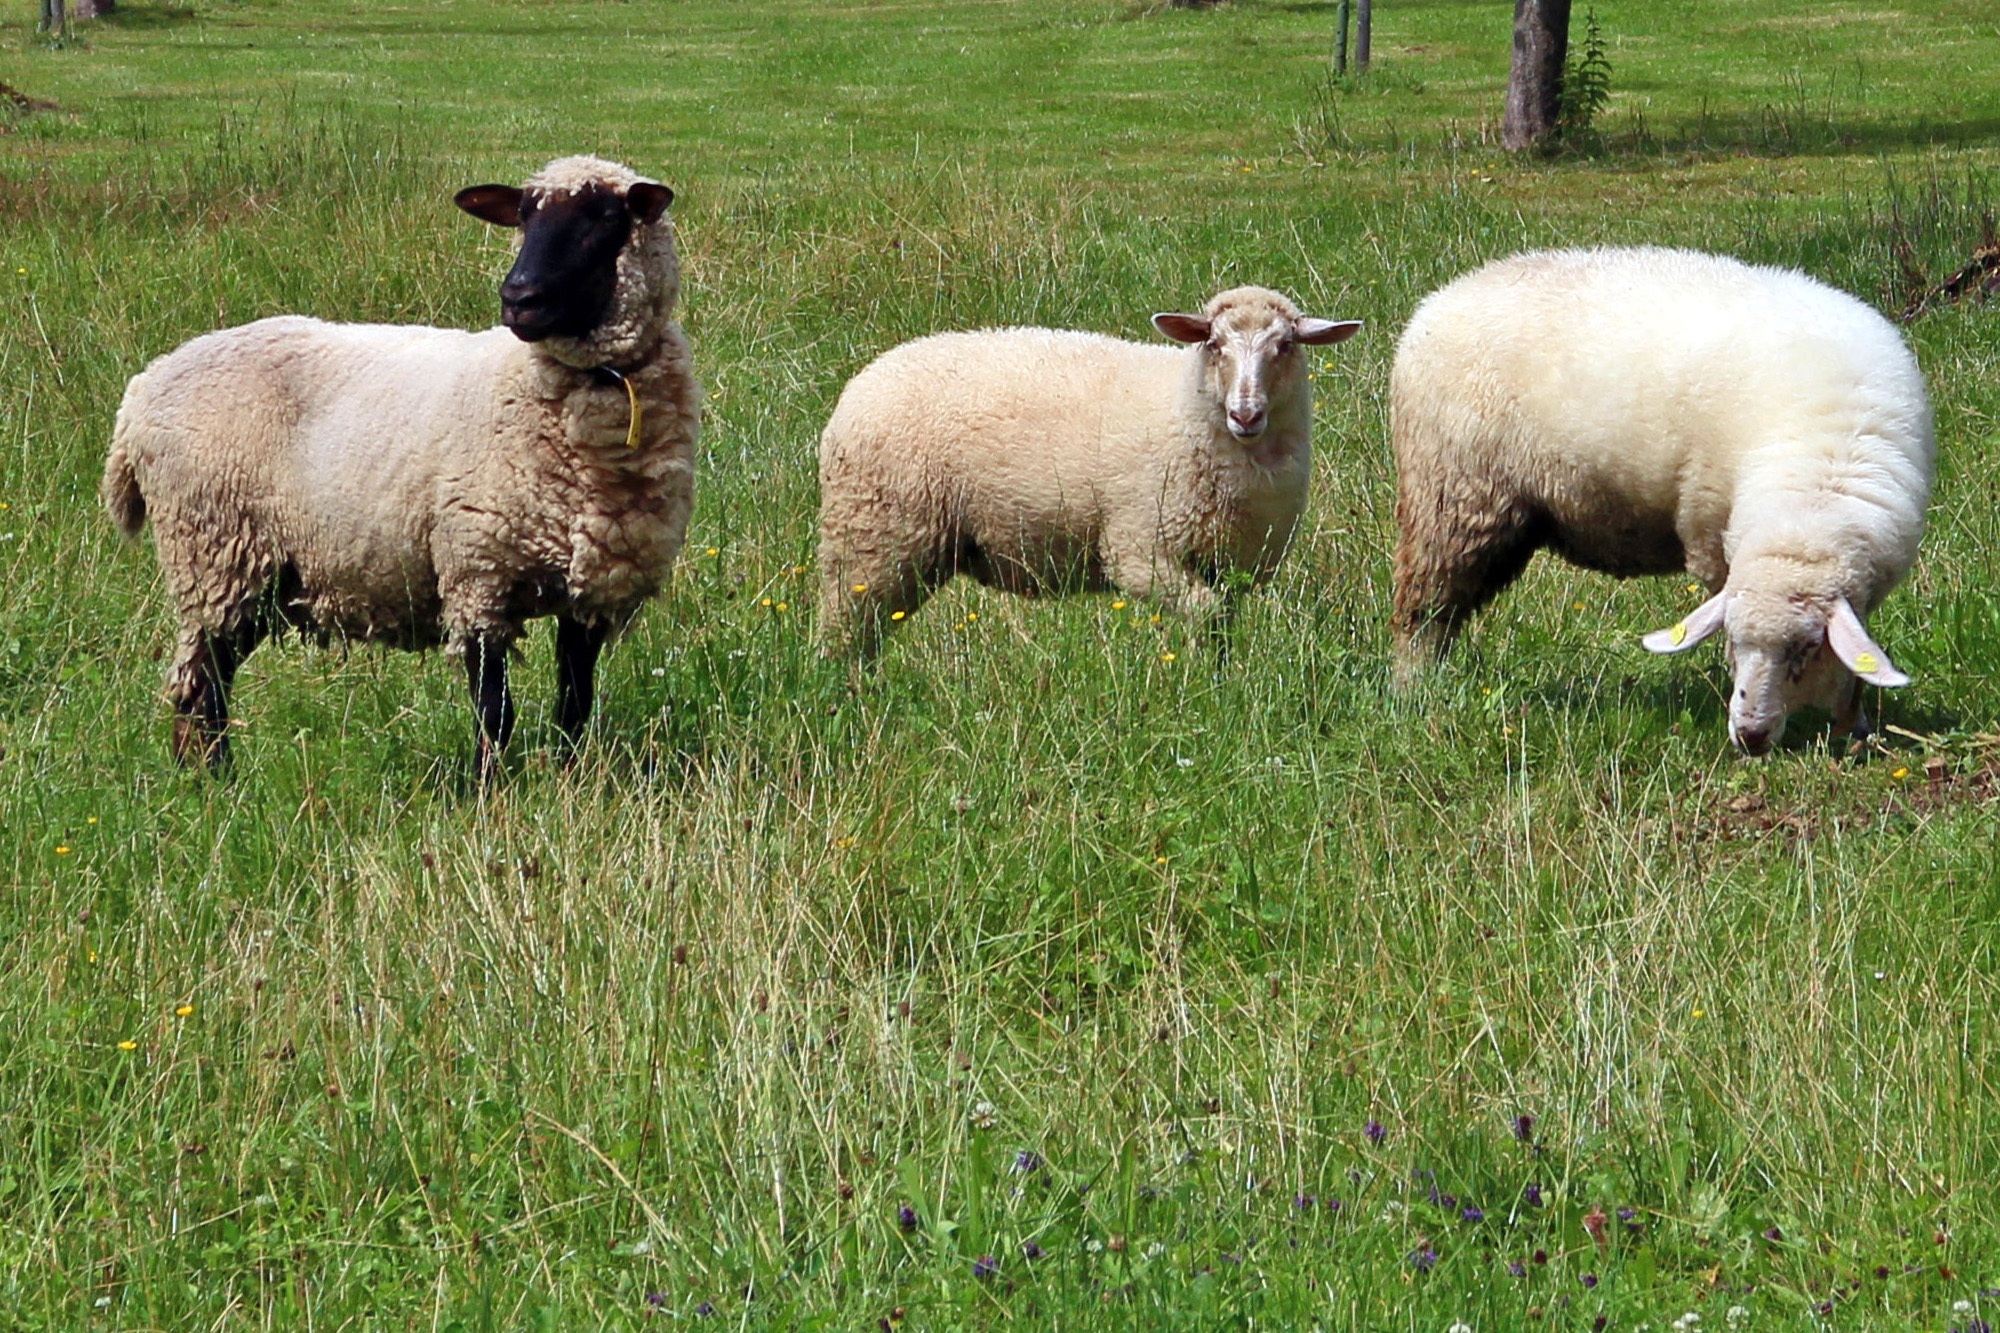
nature, grass, group, white, field, farm, meadow, animal, fur, herd, pasture, grazing, sheep, mammal, agriculture, fauna, grassland, vertebrate, sheeps, animal world, rural area, cow goat family